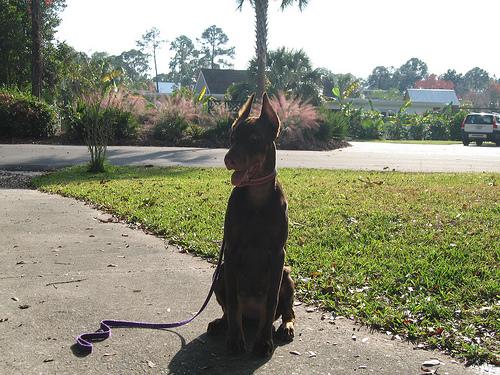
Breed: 209-n000054-Doberman